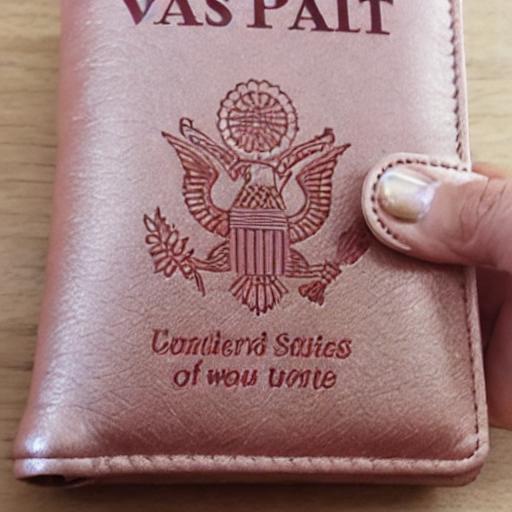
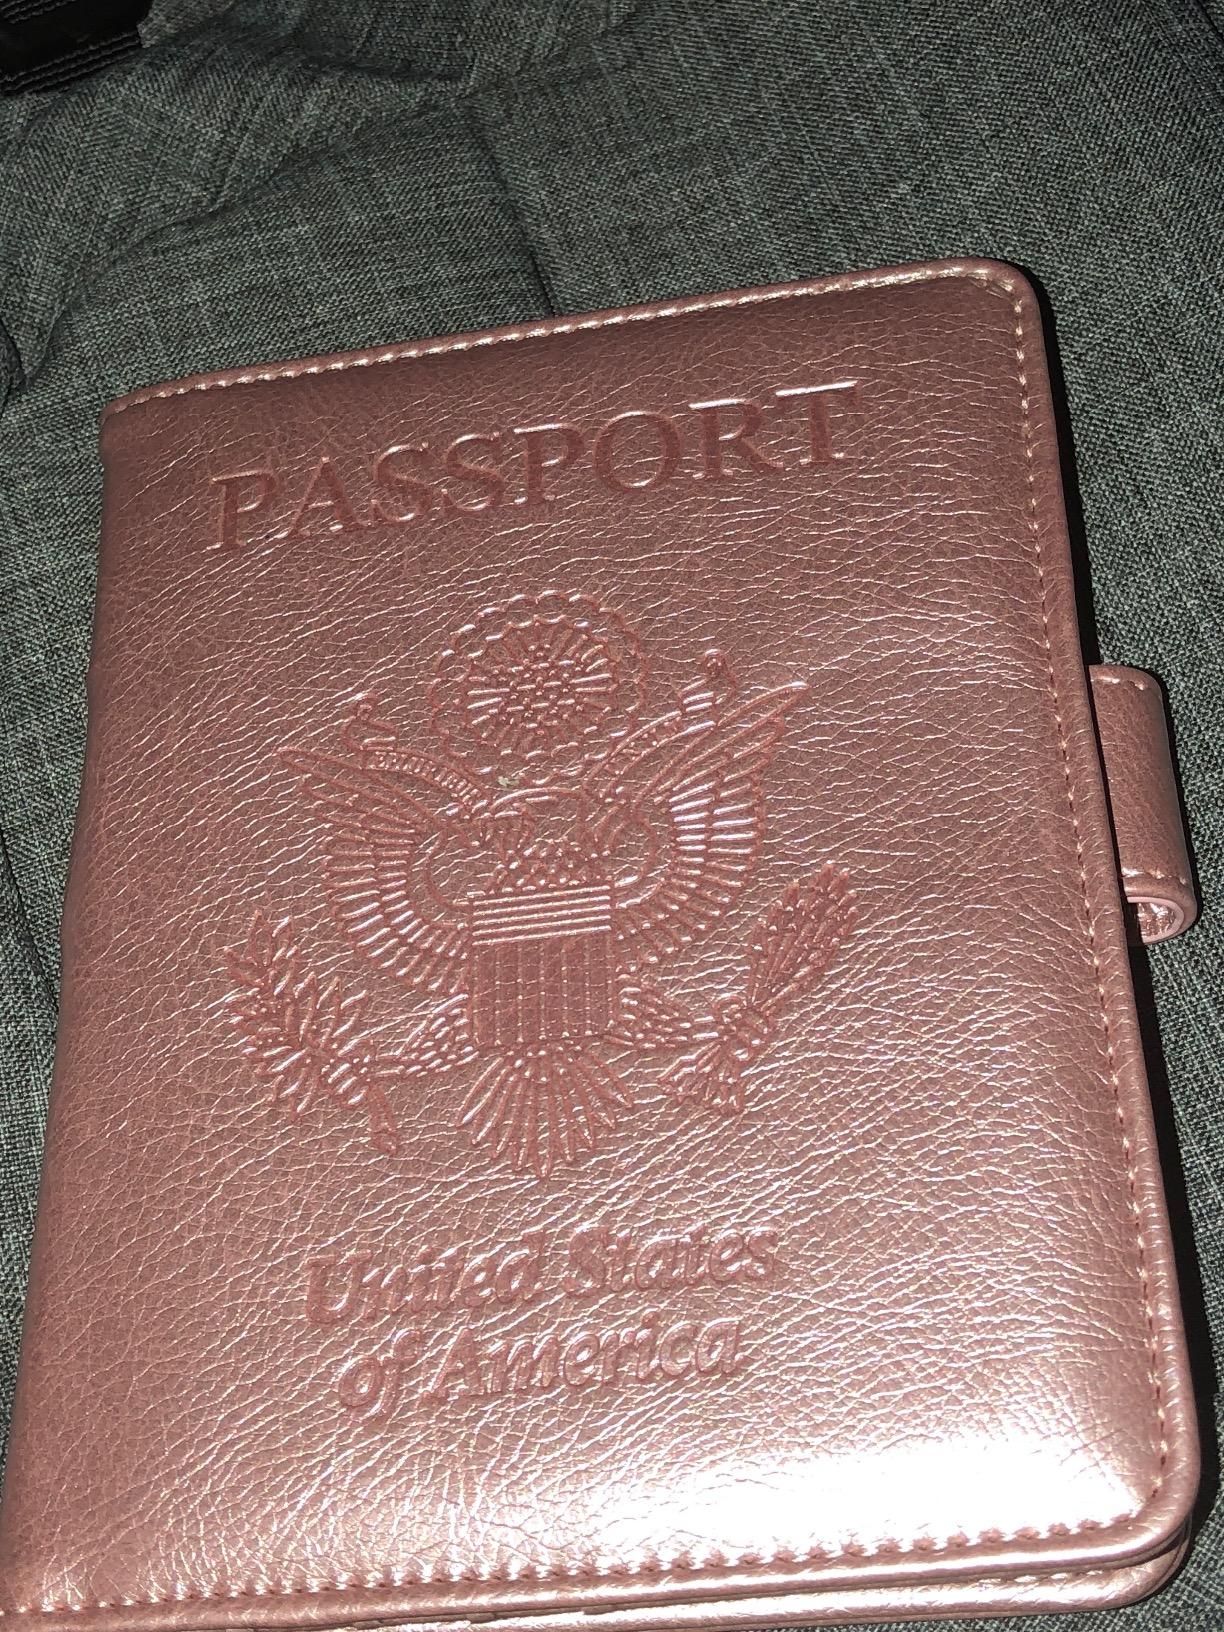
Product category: accessories_wallet
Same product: no